Kollam Assembly constituency

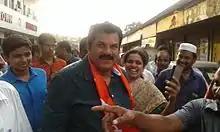
Famous Malayalam cinema actor Mukesh is the current elected member from Kollam Assembly constituency

Kollam Assembly constituency includes 19 wards of Kollam City Corporation (Kureepuzha West, Kureepuzha, Neeravil, Anchalumoodu, Kadavoor, Mathilil, Thevally, Vadakkumbhagam, Uliyakovil East, Kadappakada, Koickal, Kallumthazham, Mundakkal, Pattathanam, Cantonment, Udayamarthandapuram, Thamarakkulam, Pallithottam and Port Kollam) along with the neighbouring panchayaths of Panayam and Thrikkaruva, as per the recent changes on Assembly constituency delimitations.